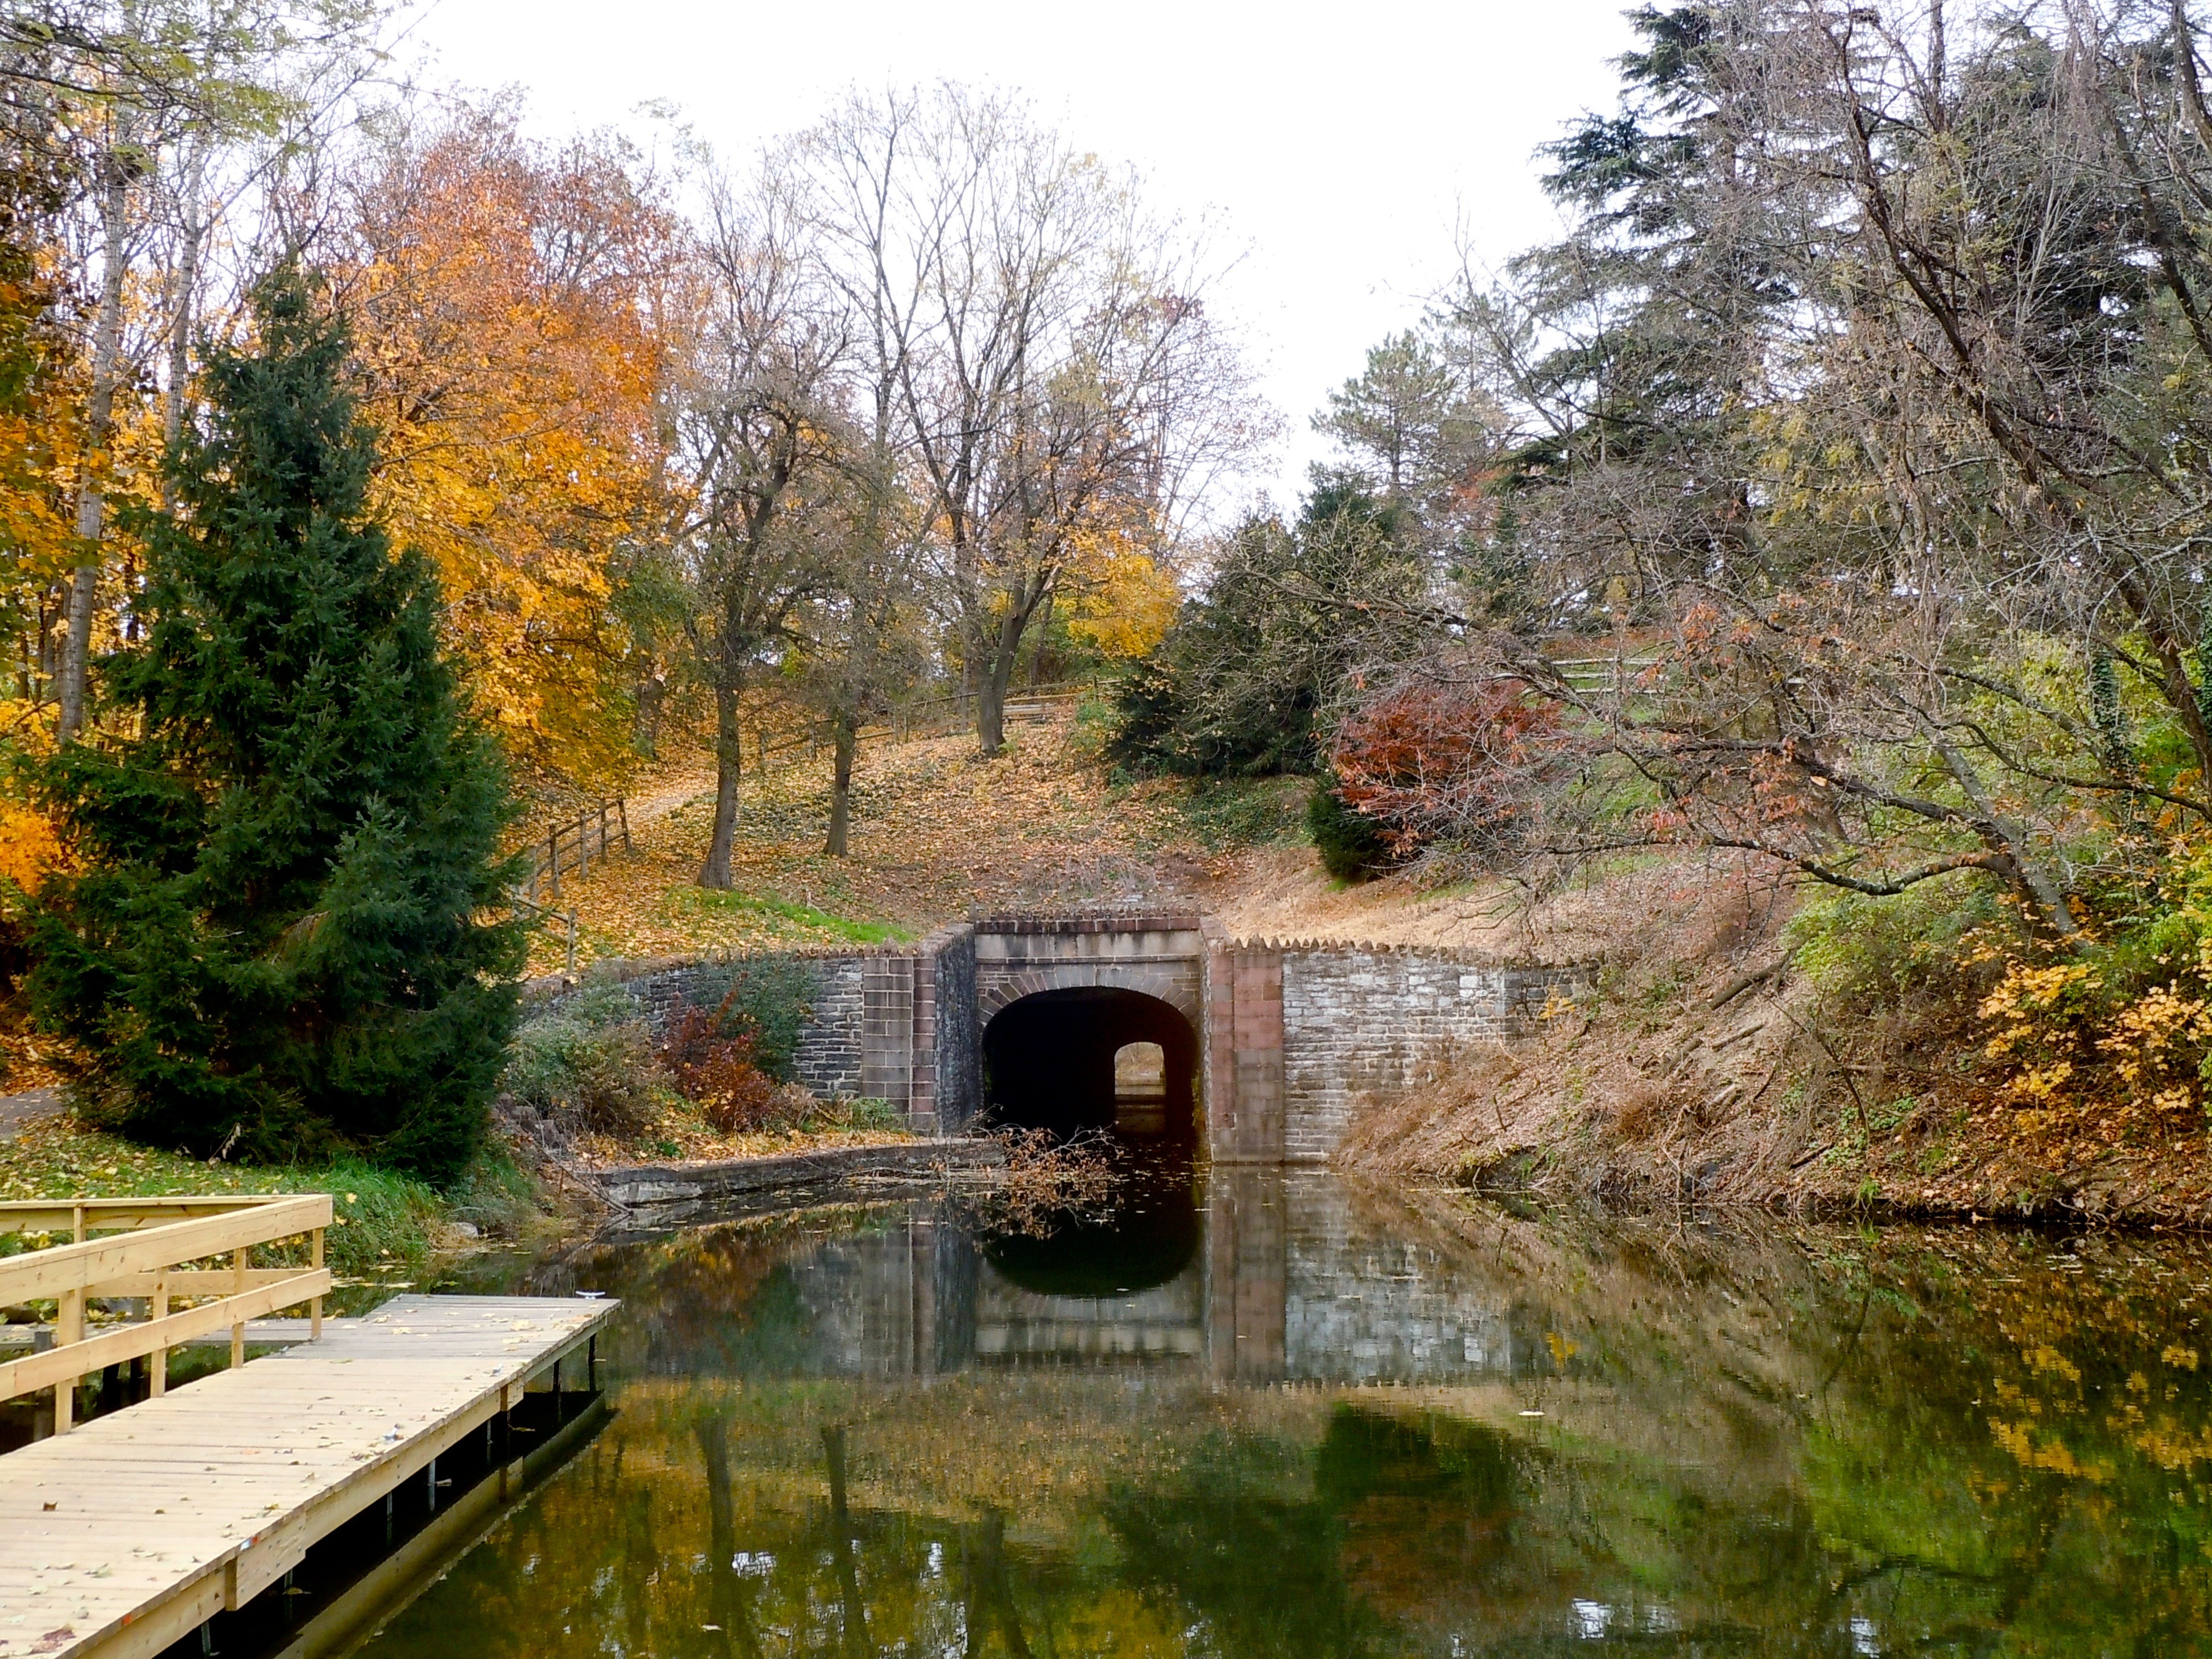
landscape, water, nature, forest, countryside, fall, canal, country, pond, stream, scenic, autumn, park, garden, waterway, trees, woods, outside, pennsylvania, woodland